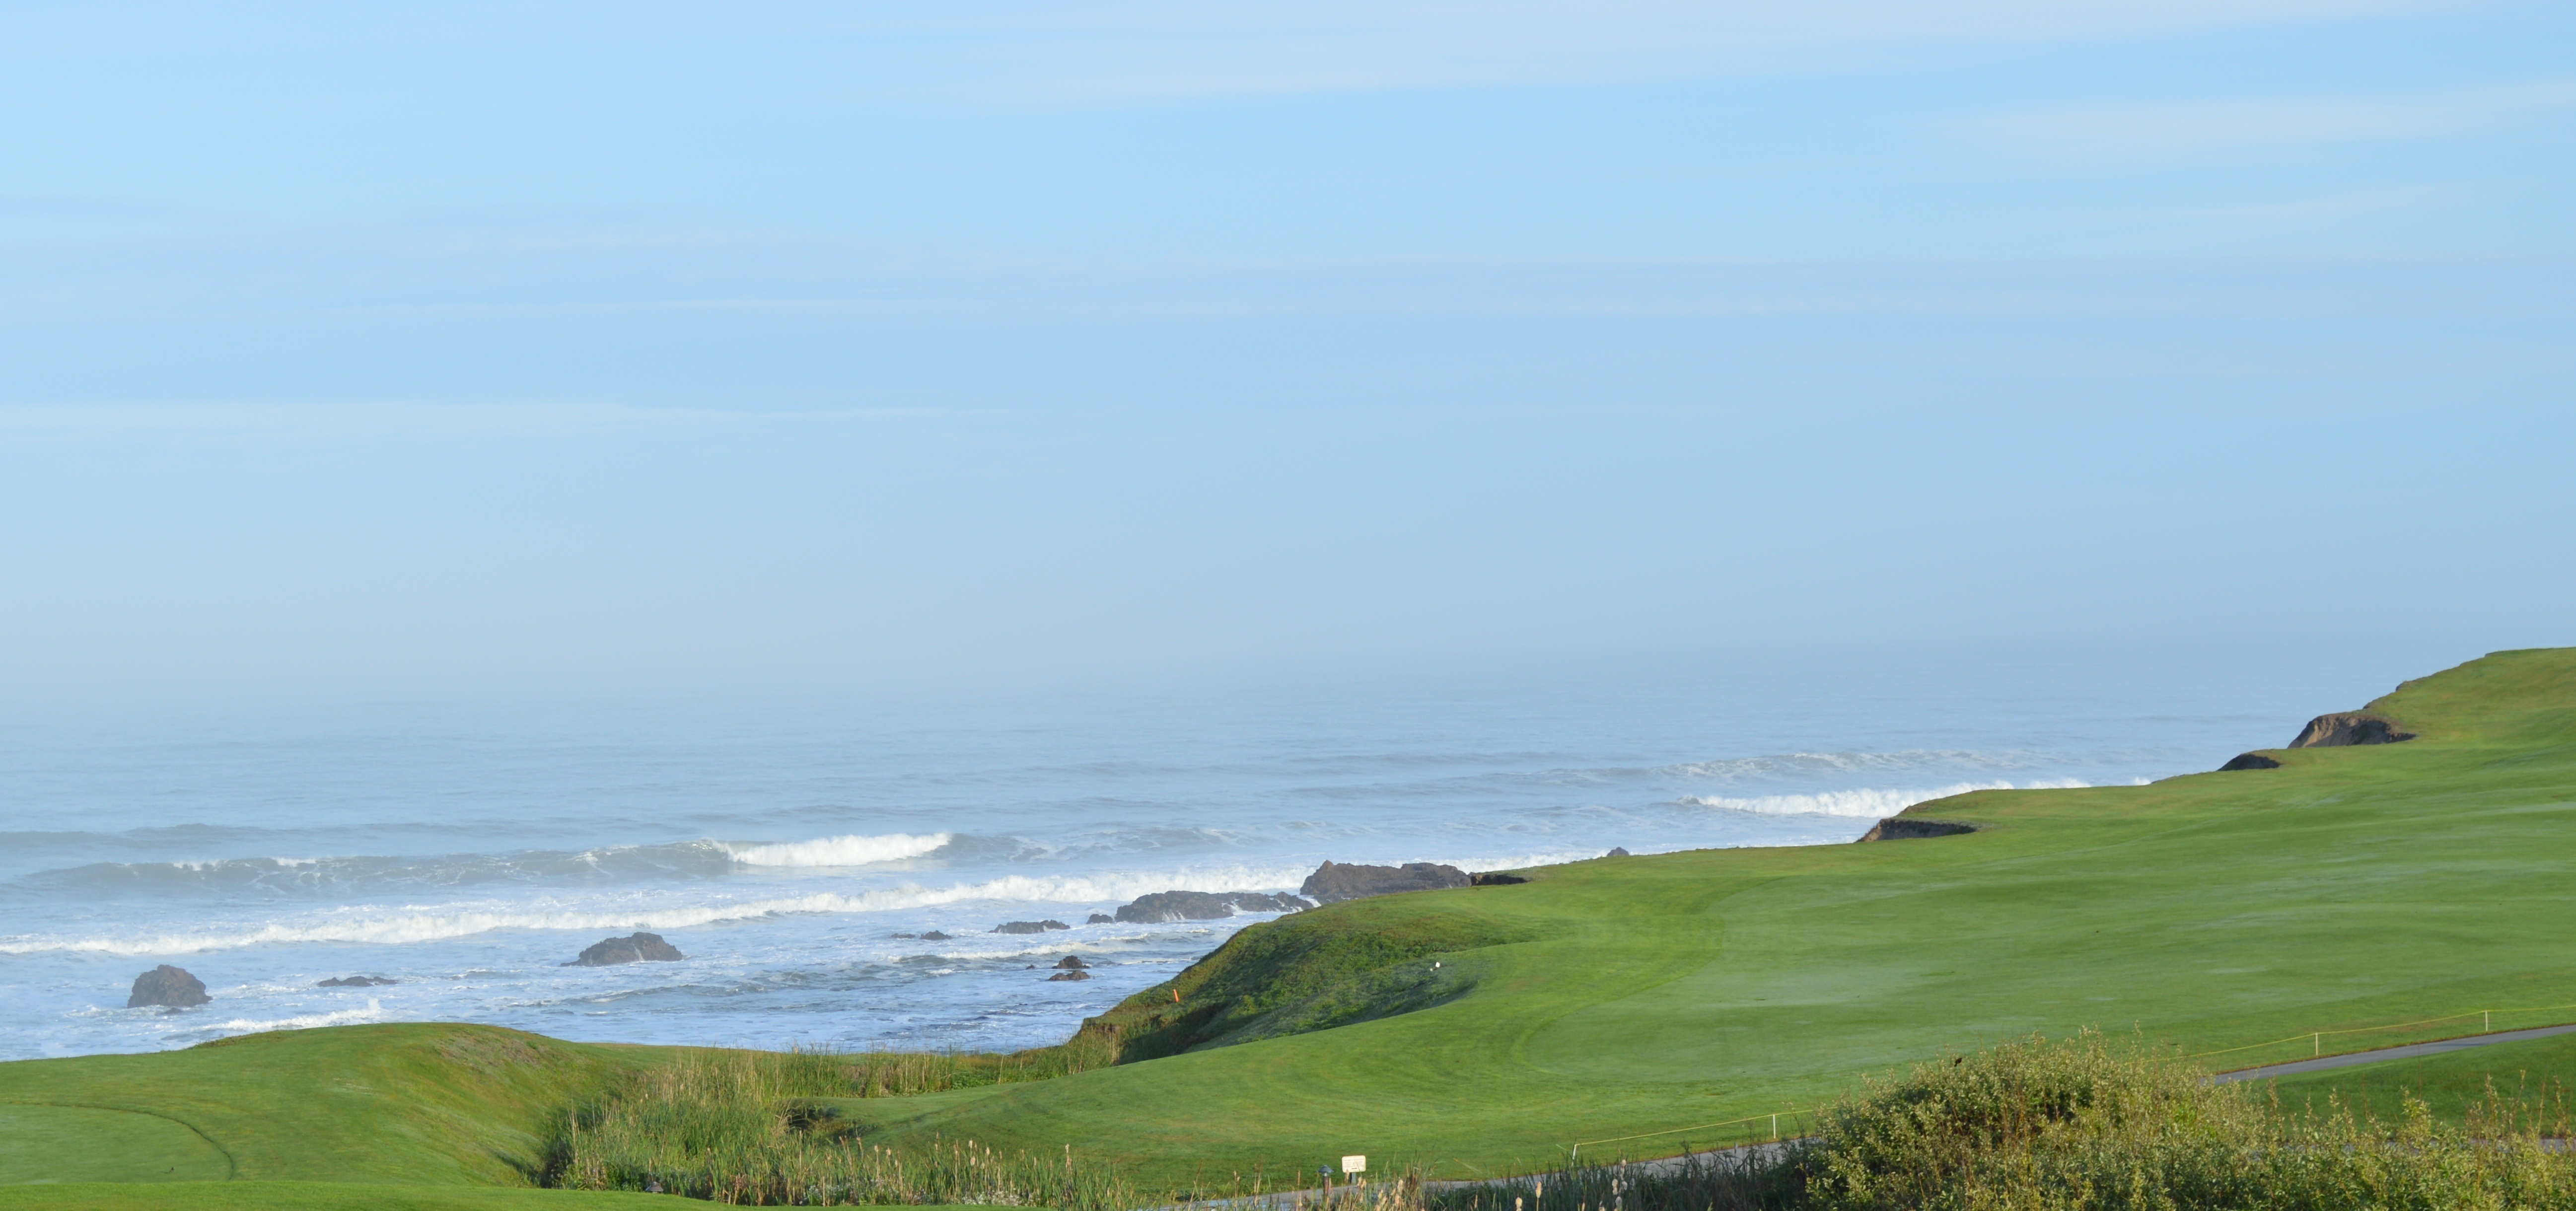
beach, landscape, sea, coast, ocean, horizon, sky, shore, summer, coastline, cliff, seascape, bay, blue, terrain, california, body of water, golf course, half moon bay, beauty, beautiful, cape, pacific ocean